History of the Balkans

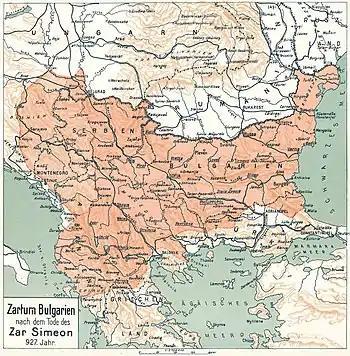
The First Bulgarian Empire's greatest territorial extent during the reign of Simeon I.

The Avars were a Turkic group (or possibly Mongol), possibly with a ruling core derived from the Rouran that escaped the Göktürks. They occupied the Pannonian Plain in the early 7th century AD. They launched continuous raids into the Balkan Peninsula, contributing to the general decline of the area that had begun centuries earlier. After their unsuccessful siege on Constantinople in 626, the Avars limited themselves to the Pannonian Plain. They ruled over the Slavs who already inhabited the region. By the 10th century, the Avar confederacy collapsed due to internal conflicts and to Frankish and Slavic attacks. The remnant Avars were subsequently absorbed by the West Slavs, Magyars and Romanians.